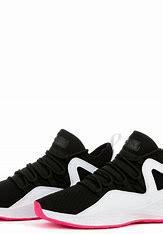
Brand: Jordan
Model: Formula 23